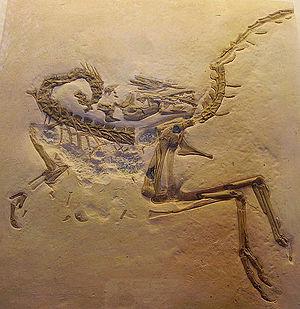
Le calcaire de Solnhofen est un Konservat-Lagerstätte et une formation géologique datant du Jurassique supérieur qui a préservé un assemblage d'organismes fossiles, dont certains, comme les méduses, ne se fossilisent que très rarement. D'autres, comme l'oiseau primitif Archaeopteryx sont préservés avec tant de détails, qu'ils sont parmi les fossiles les plus beaux et les plus fameux au monde. Les lits fossilifères de Solnhofen sont situés en Bavière, en Allemagne, à mi-chemin entre Nuremberg et Munich.
Compsognathus est un genre de petits dinosaures carnivores de l'ordre des saurischiens, du sous-ordre des théropodes et de la famille des compsognathidés d'environ un mètre de long. Deux fossiles ont été découverts : l'un en Bavière, en Allemagne dans les années 1850, sous le nom de longipes et l'autre dans le sud de la France en 1972 sous le nom de corallestris dans des couches attribuées au début du Tithonien, au Jurassique supérieur, de -155 à -150 millions d'années, mais on s'aperçut ensuite qu'il s'agissait de la même espèce et aujourd'hui, Compsognathus longipes est la seule espèce reconnue. Pour tous les fossiles, le processus taphonomique de fossilisation montre un milieu lagunaire ou lacustre calme, propice à la conservation des détails.